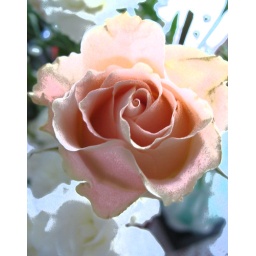
One of those pictures that just beg to be manipulated. Pale pink rose against white ones.